Roman Catholic Diocese of Oran

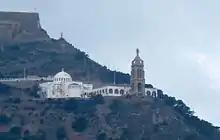
Santa Cruz Church.

The Roman Catholic Diocese of Oran is a Roman Catholic diocese in the ecclesiastical province of Algiers in Algeria.